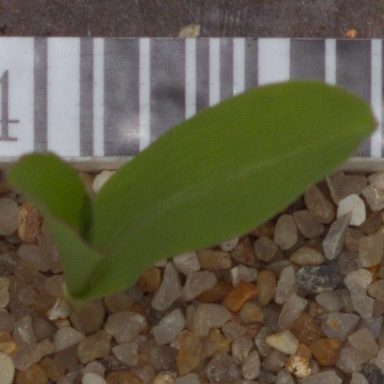
Label: maize